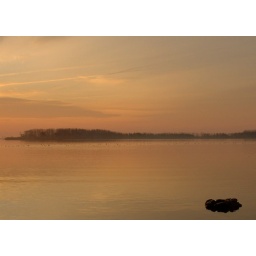
pale sky with rock in foreground.